Tom Courtenay

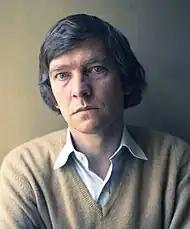
Courtenay in 1973

Courtenay made his stage debut in 1960 with the Old Vic theatre company at the Lyceum, Edinburgh, before taking over from Albert Finney in the title role of "Billy Liar" at the Cambridge Theatre in 1961. In 1963, he played that same title role in the film version, directed by John Schlesinger. He said of Albert Finney, "We both have the same problem, overcoming the flat harsh speech of the North."